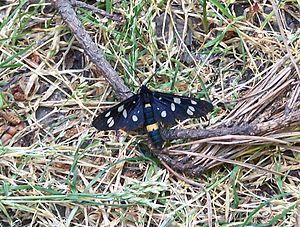
La litière désigne de manière générale l'ensemble de feuilles mortes et débris végétaux en décomposition, issus de la végétation épigée et qui recouvrent le sol. La litière forestière est principalement composée de feuilles et aiguilles de résineux, les branches et les fruits ne représentant que 21 % en forêt mixte et 20 à 40 % en forêt de conifères. Les végétaux herbacés ne contribuent quant à eux qu'à moins de 5 % en forêt tempérée. L'apport principal de l'azote et de certains éléments nutritifs comme le calcium et le phosphore sont associés à la chute annuelle de la litière fraîche. Variant en moyenne de 3 à 10 tonnes de matière sèche par ha et par an, la chute de litière aérienne est la voie la plus importante de restitution de matière organique au sol.